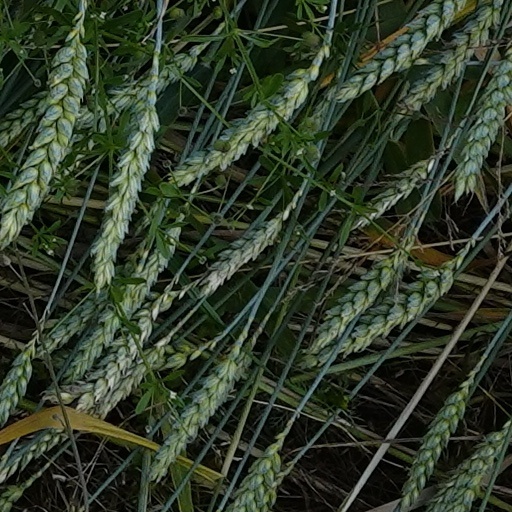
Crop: wheat